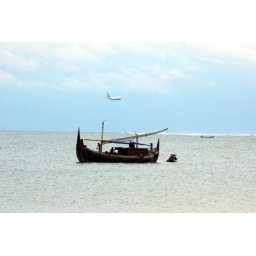
Fishing boat, with a jet ski attached and an airplane flying over head